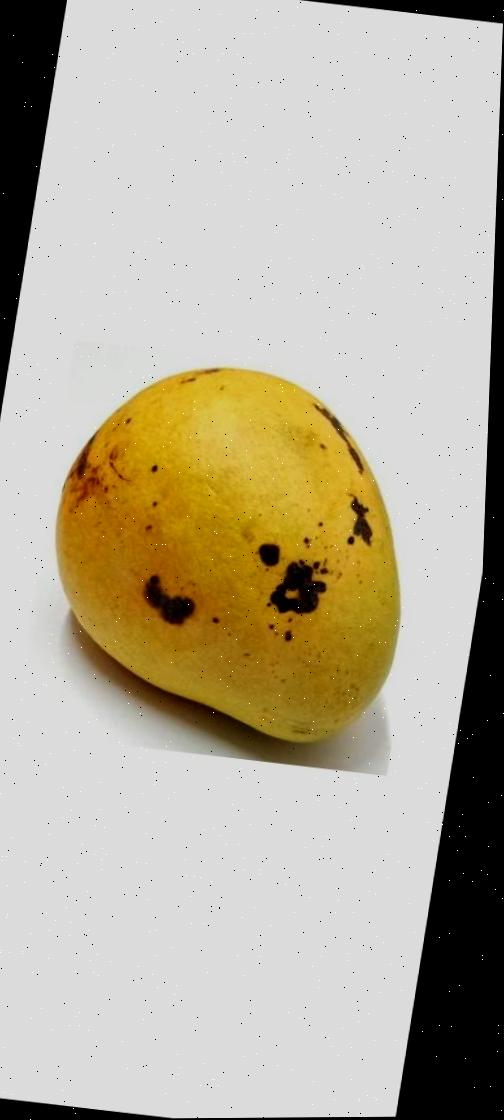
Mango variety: Bari-11